Pic-Nic

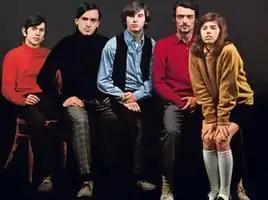
Pic-Nic in 1968

Pic-Nic was a Spanish teenage folk-pop and sunshine pop band formed in Barcelona in the mid-to-late 1960s, composed of lead singer Jeanette, guitarists Toti Soler and Al Cárdenas, drummer Jordi Barangé and bassist Isidoro "Doro" de Mentaberry. Although keyboardist Jordi Sabatés is often mentioned as a member of the band, he does not appear on any of the group's releases, having joined after their only published recording sessions had taken place. Pic-Nic was the successor to the short-lived group Brenner's Folk, originally founded by German-Venezuelan brothers Haakon and Vytas Brenner together with Soler, Barangé and Jeanette, an English girl who had recently moved to Spain after being raised in the United States. After releasing a four-song extended play for the label Edigsa in 1966, the Brenner brothers left the band, being replaced by Cárdenas and de Mentaberry.